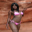
Label: woman